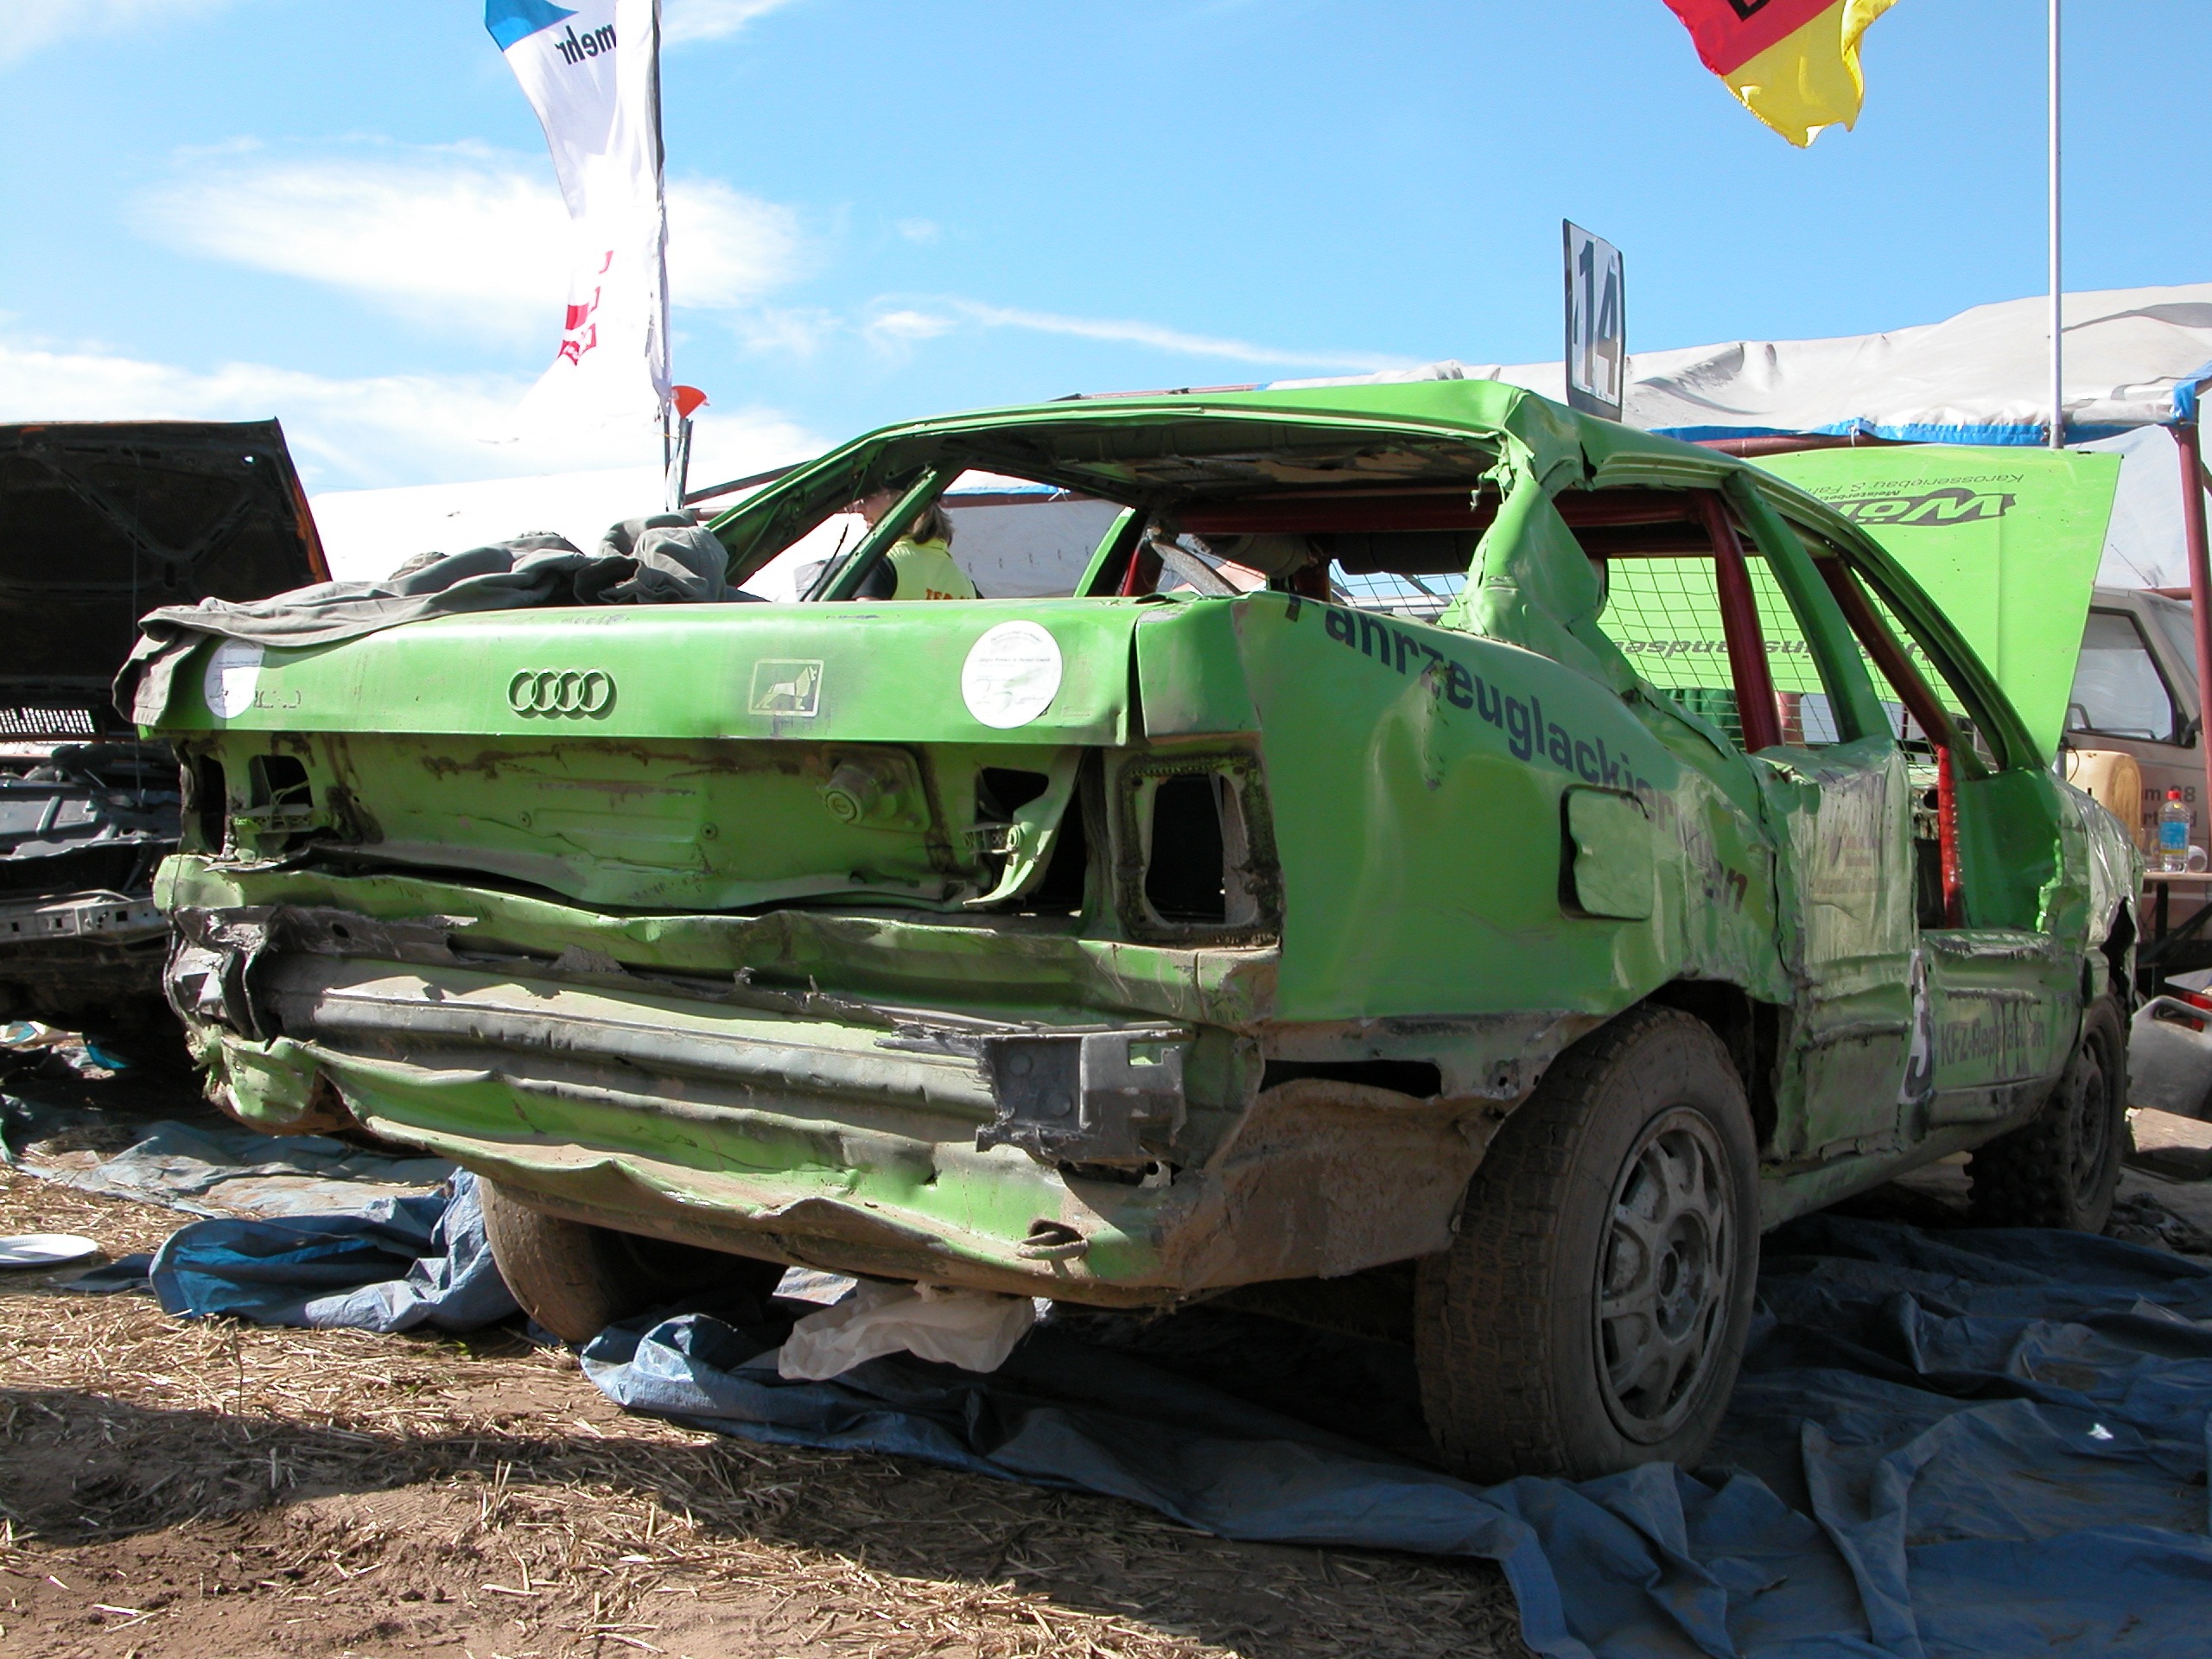
car, vehicle, auto, automotive, sports car, restored, vehicles, mature, land vehicle, auto racing, automobile make, family car, stock car racing, dirt track racing